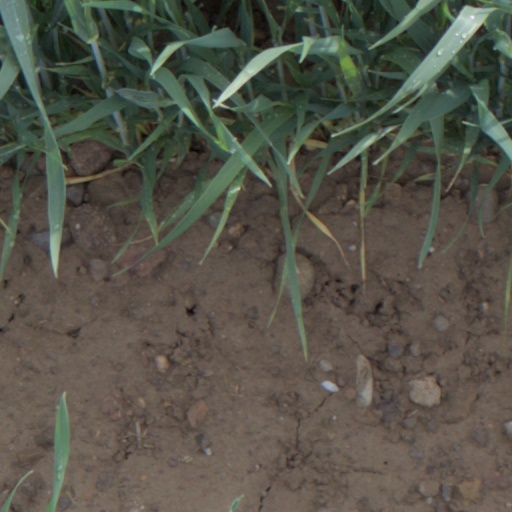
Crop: wheat